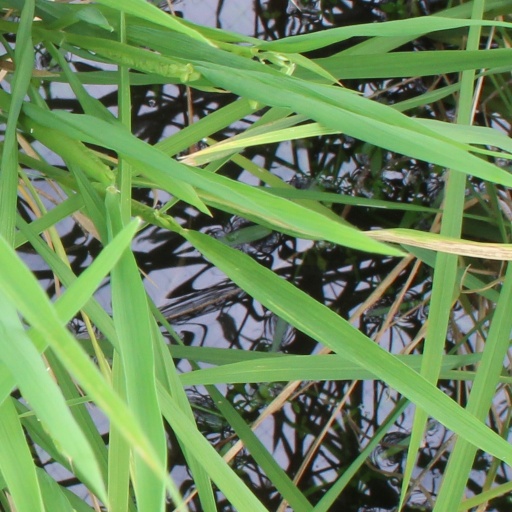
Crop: rice